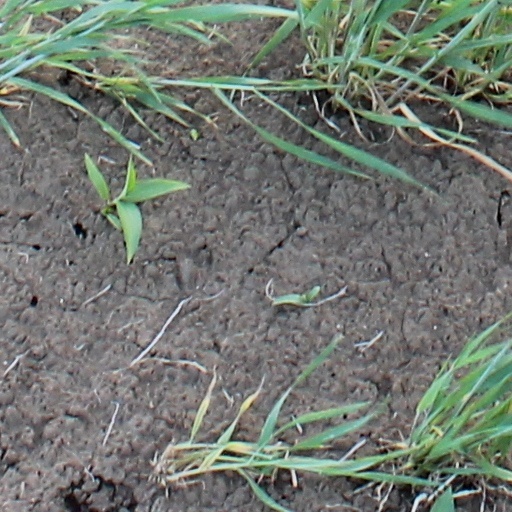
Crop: wheat